Ludwig Thoma

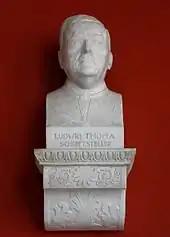
Bust in the Hall of Fame in Munich

On 6 August, Thoma underwent a stomach operation in Munich. He died of stomach cancer on 26 August 1921 at his home in Tegernsee. He bequeathed most of his considerable fortune as well as his fees and royalties to Maidi von Liebermann. His divorced wife Marion, his sisters Katharina Hübner and Bertha Zurwesten and his brother Peter Thoma each received a sum of 200,000 marks, the latter also a lifelong pension of 2,000 marks a year.